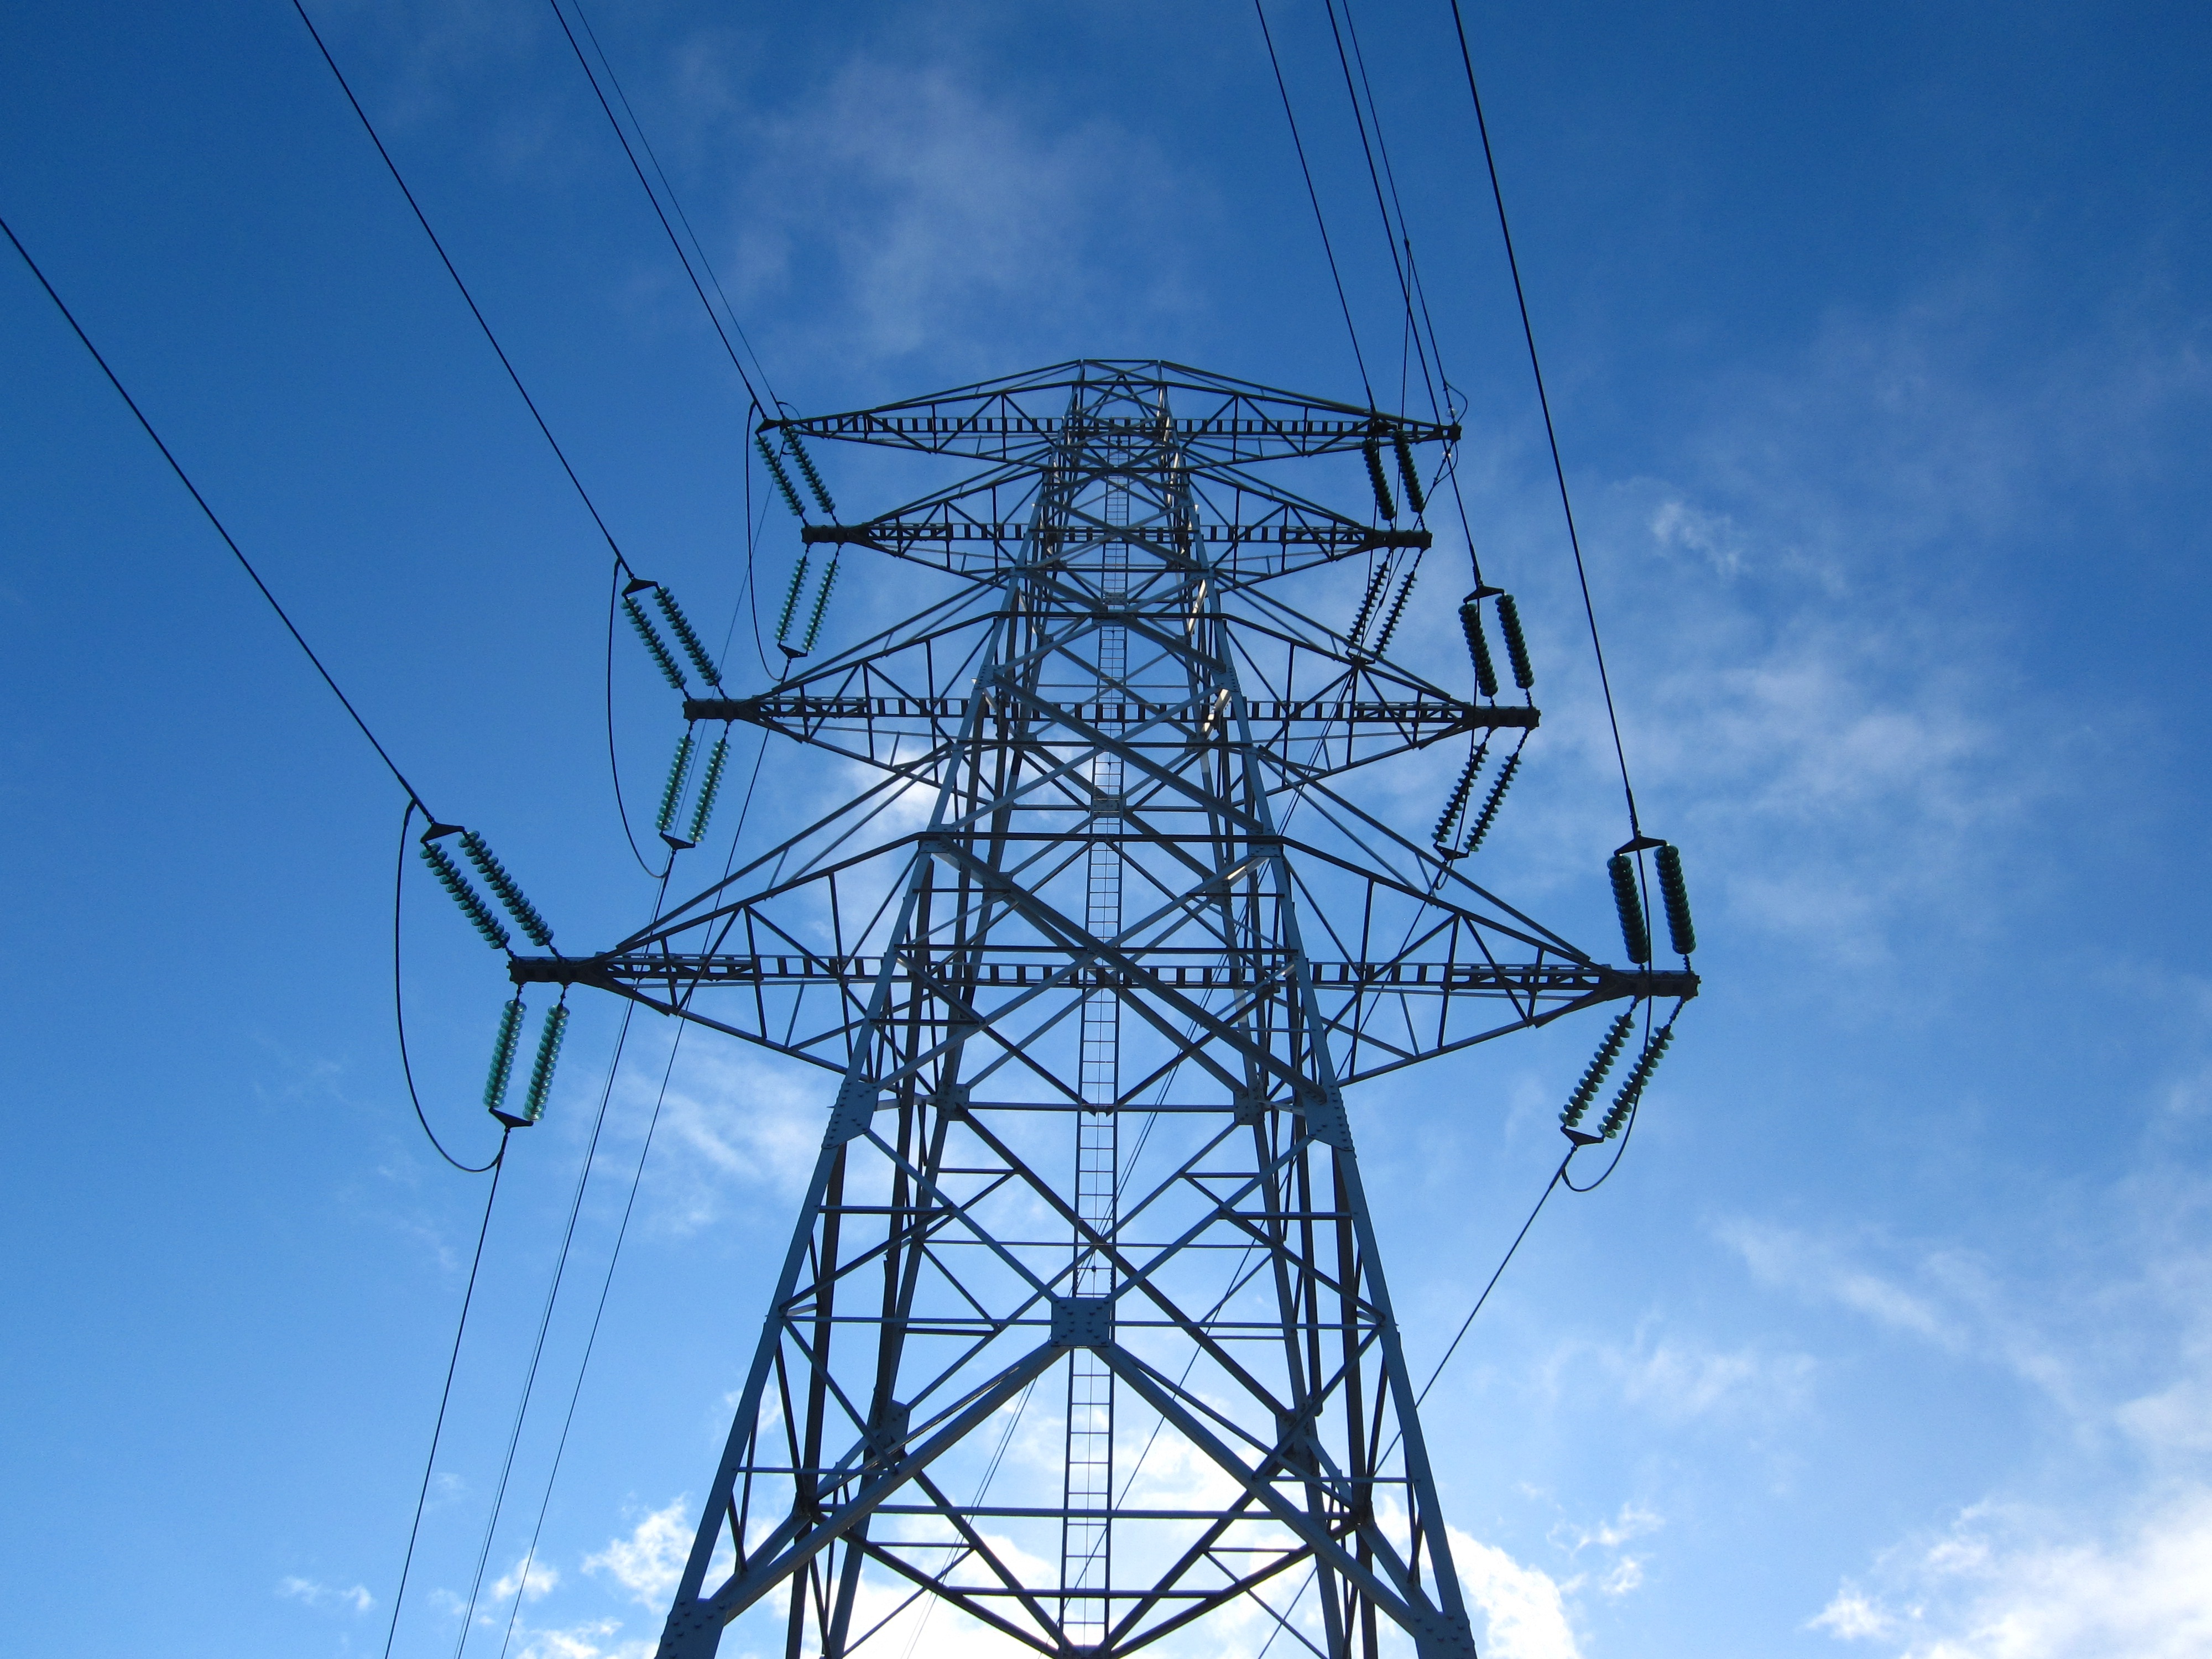
sky, line, tower, mast, blue, electricity, energy, power lines, transmission tower, outdoor structure, electrical supply, overhead power line